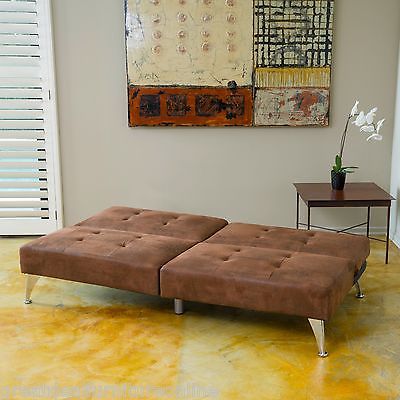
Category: sofa